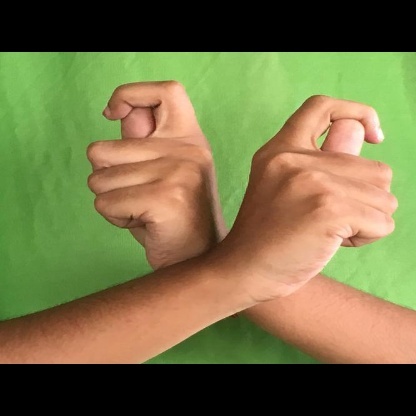
Mudra: Berunda